Fort Atkinson, Wisconsin

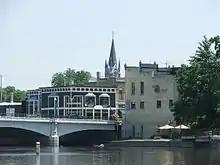
Downtown Fort Atkinson

The city's largest employer is Fort HealthCare, an integrated hospital and health system. Fort Atkinson Memorial Hospital has 82 licensed beds and more than 100 physicians on staff. Fort Medical Group, a subsidiary of Fort HealthCare, employs more than 60 physicians, nurse practitioners, and other healthcare providers. The city is also home to Cygnus Business Media, NASCO, Spacesaver and Jones Dairy Farm.